Altinópolis

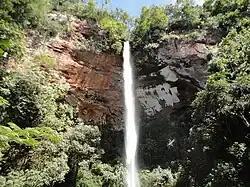
Itambé's Waterfall in Altinópolis

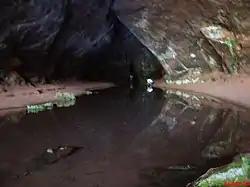
Itambé Cave

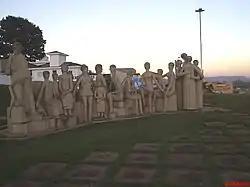
Sculptures of Vaccarini Bassano

Altinópolis is home to a large group of sculptures of (1914-2002). He was born in Milan, Italy and arrived in Brazil after World War II and chose Altinópolis for his workshop in 1980. Praça das Esculturas ("Sculpture Square"), which covers at the highest point of the city, houses 42 of Vaccarini's works. The sculpture park opened in 1992.